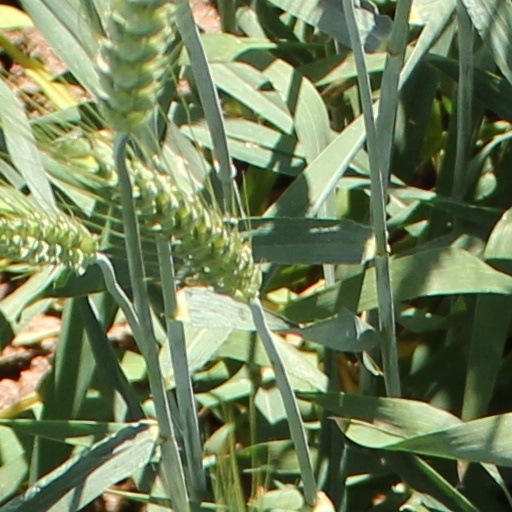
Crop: wheat